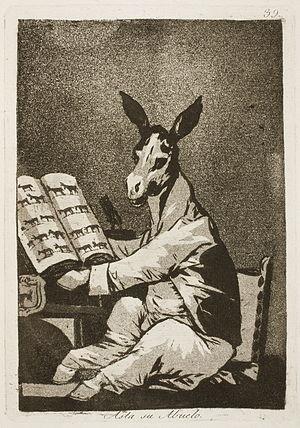
L'eau-forte Asta su abuelo est une gravure de la série Los caprichos du peintre espagnol Francisco de Goya. Elle porte le numéro 39 dans la série des 80 gravures. Elle a été publiée en 1799.